Silverstar (film)

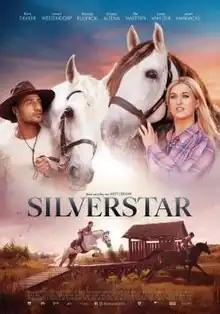
Theatrical release poster

Silverstar is a 2022 Dutch adventure film directed by Diede in 't Veld. The film won the Golden Film award after having sold 100,000 tickets. The film is the sequel to the 2019 film "Whitestar".